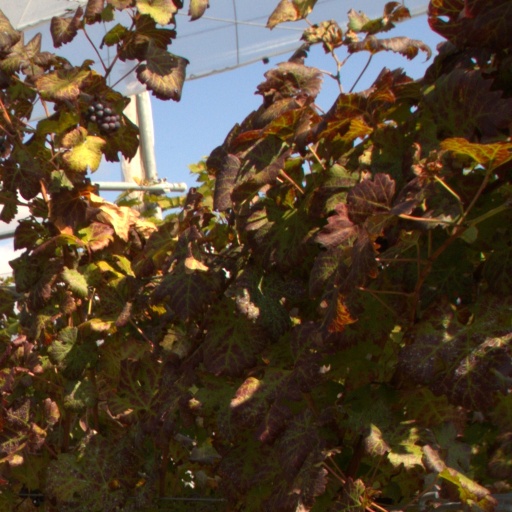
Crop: grape